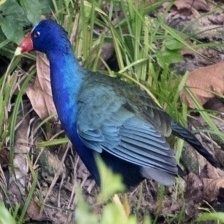
Species: PURPLE GALLINULE
Scientific name: PORPHYRIO MARTINICUS
ImageNet parent category: european_gallinule